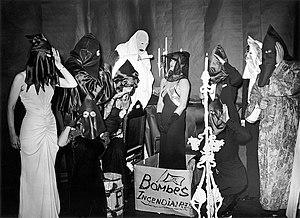
Mascarade mondaine singeant la Cagoule à la suite des révélations sur l'existence de l'OSARN, organisation clandestine d'extrême droite."
La Cagoule est une organisation politique et militaire clandestine de nature terroriste, active dans les années 1930 en France.